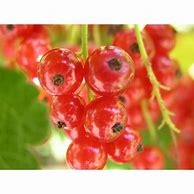
Label: redcurrant